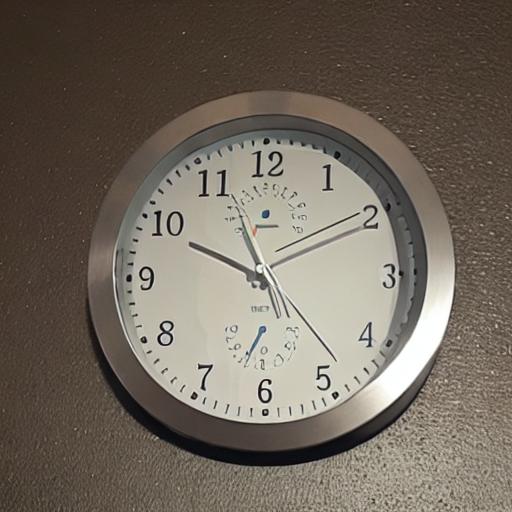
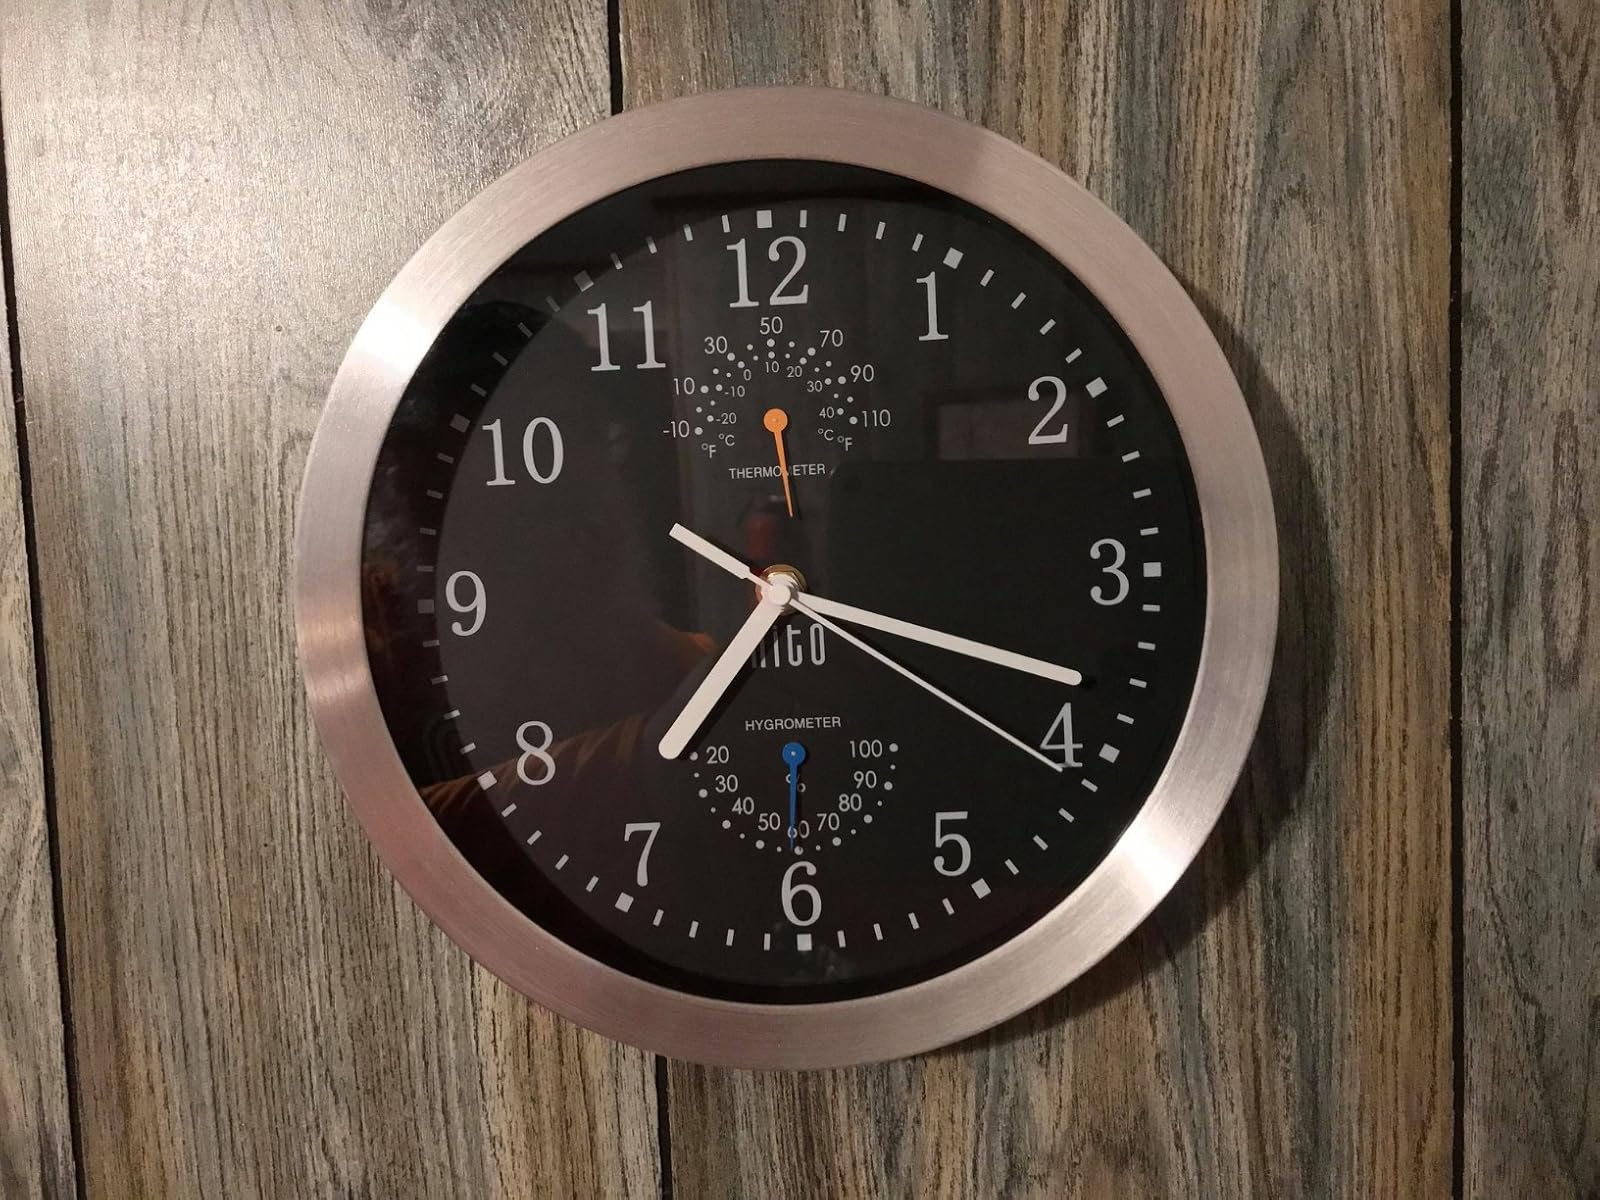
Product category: clock
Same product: no